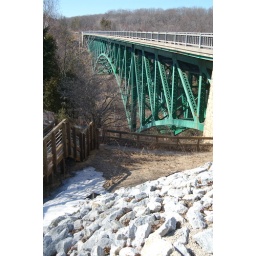
$1 Mil. bridge over 10-c. river